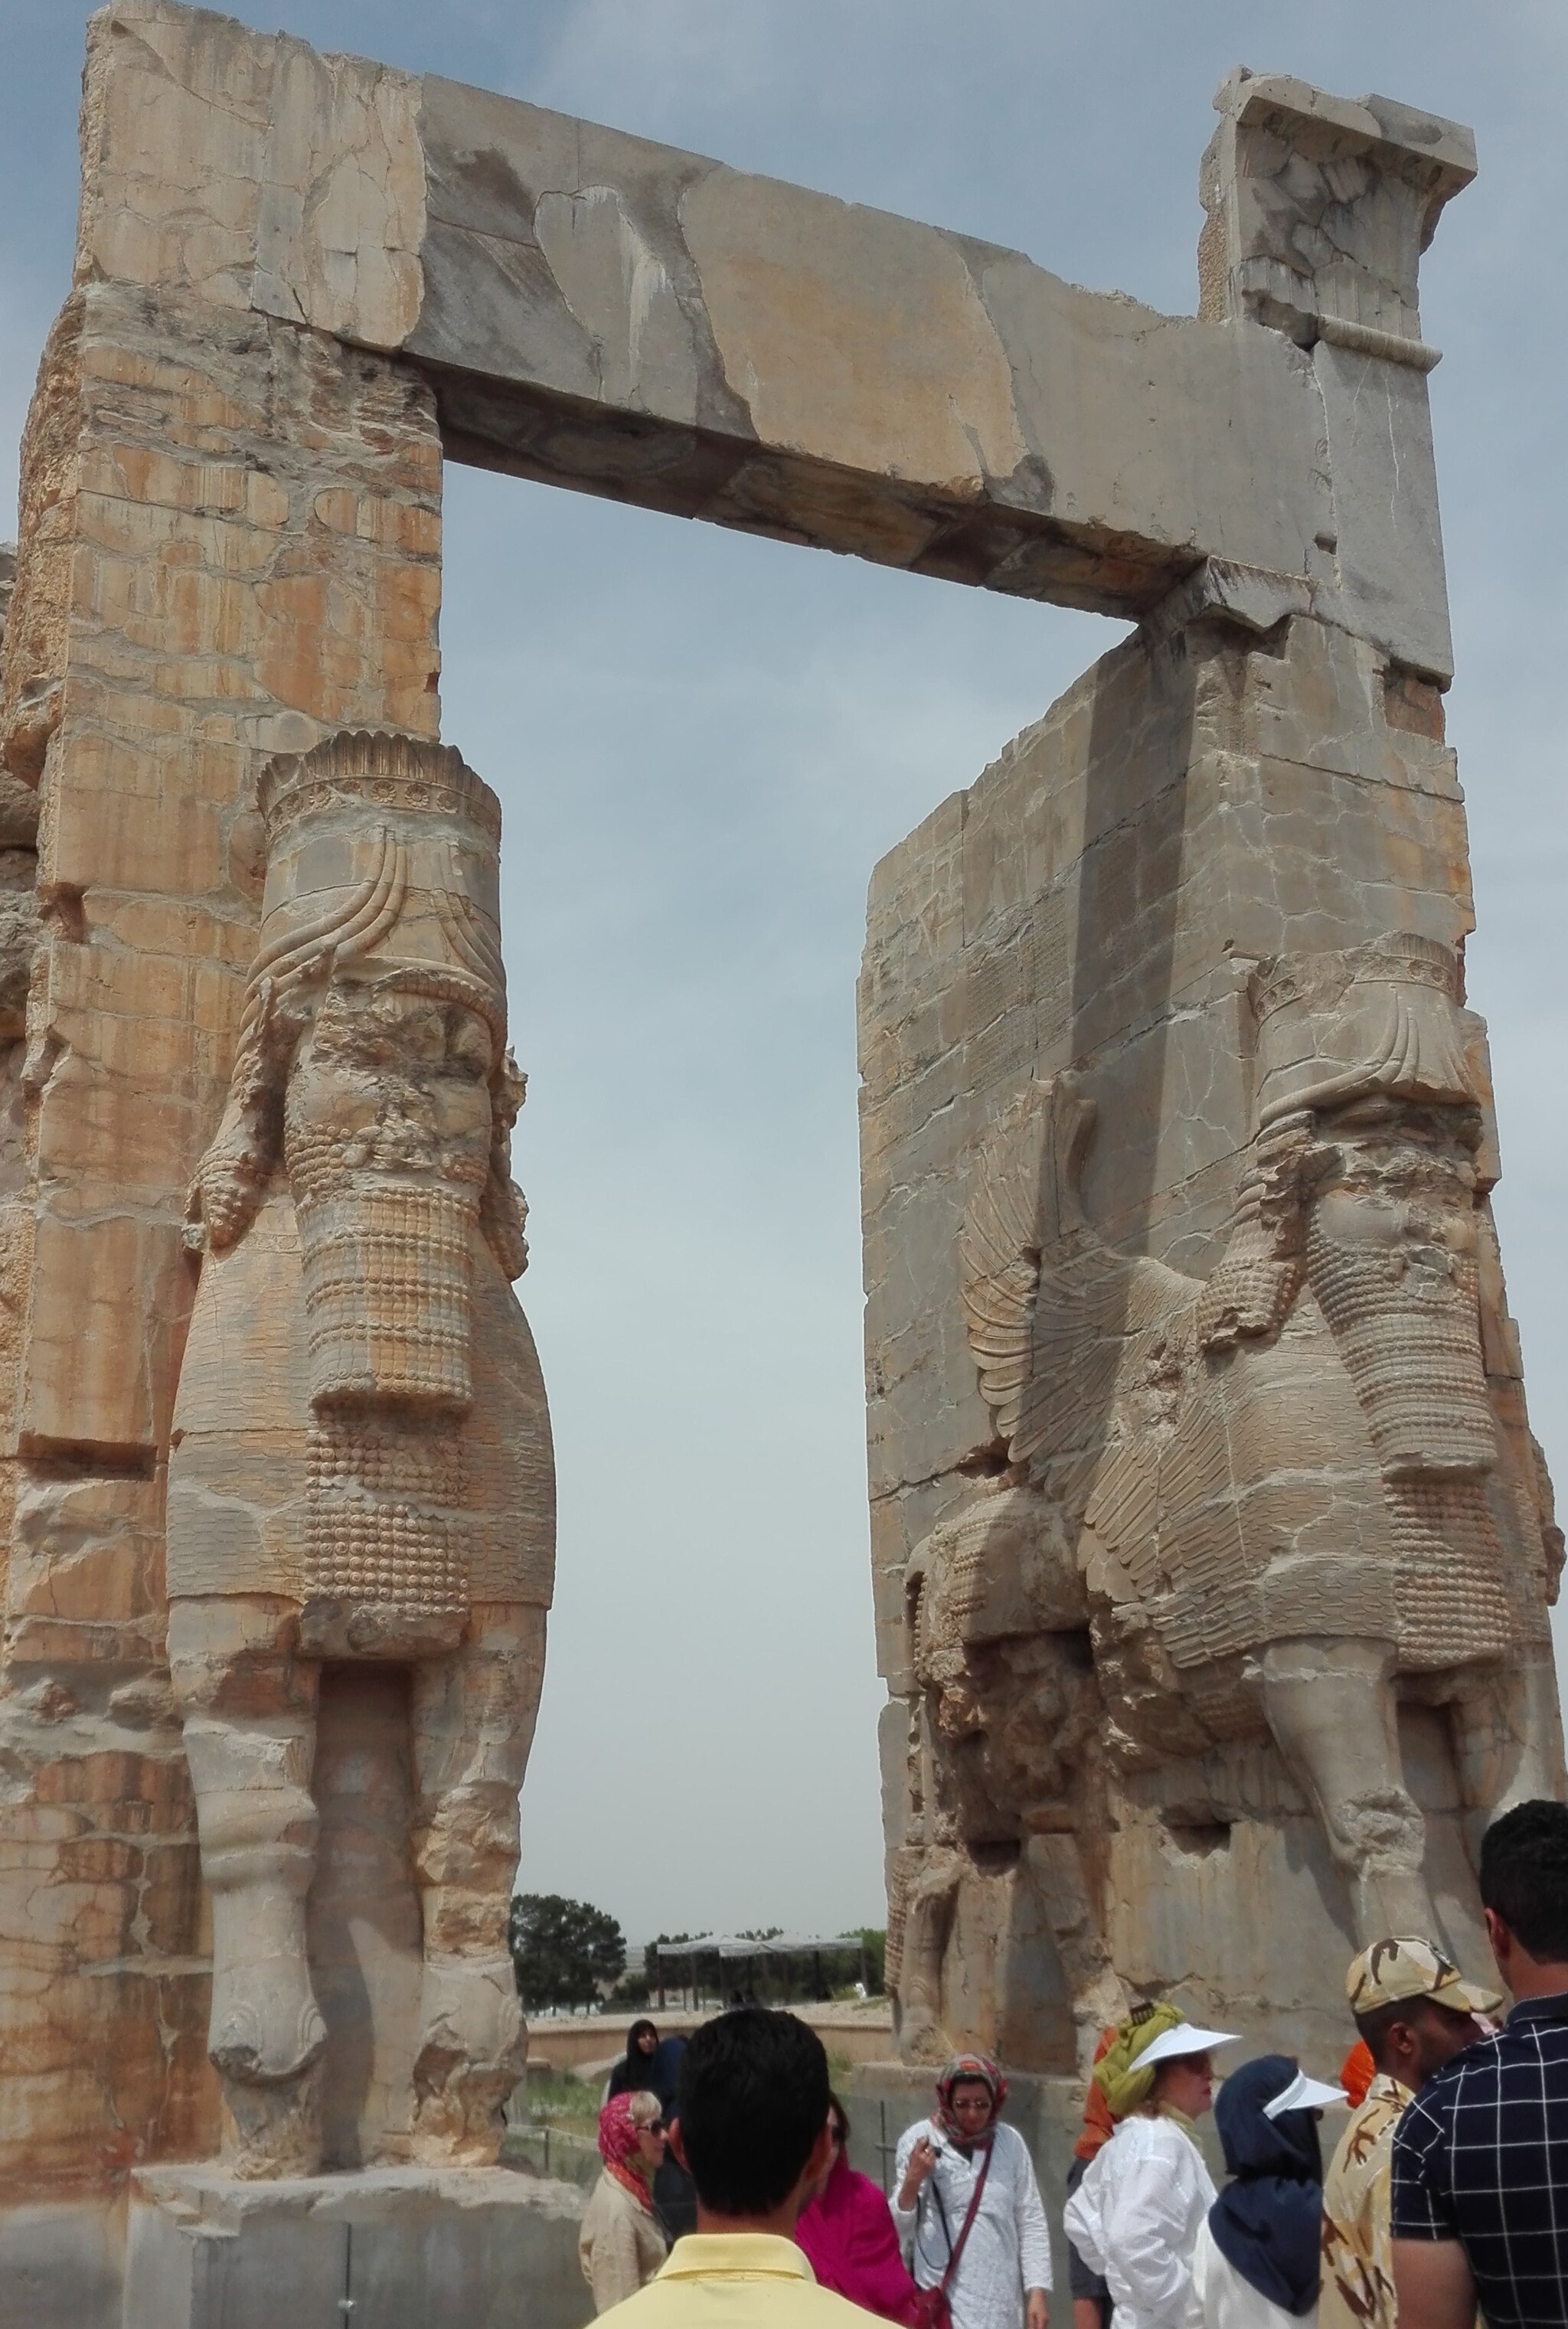
Title: Gate of Nations, Persepolis
Description: دروازه ی ملل، تخت جمشید
Date: 2017-04-25 11:38:39
Categories: Gate of All Nations, Self-published work, Files with coordinates missing SDC location of creation, 2017 in Persepolis